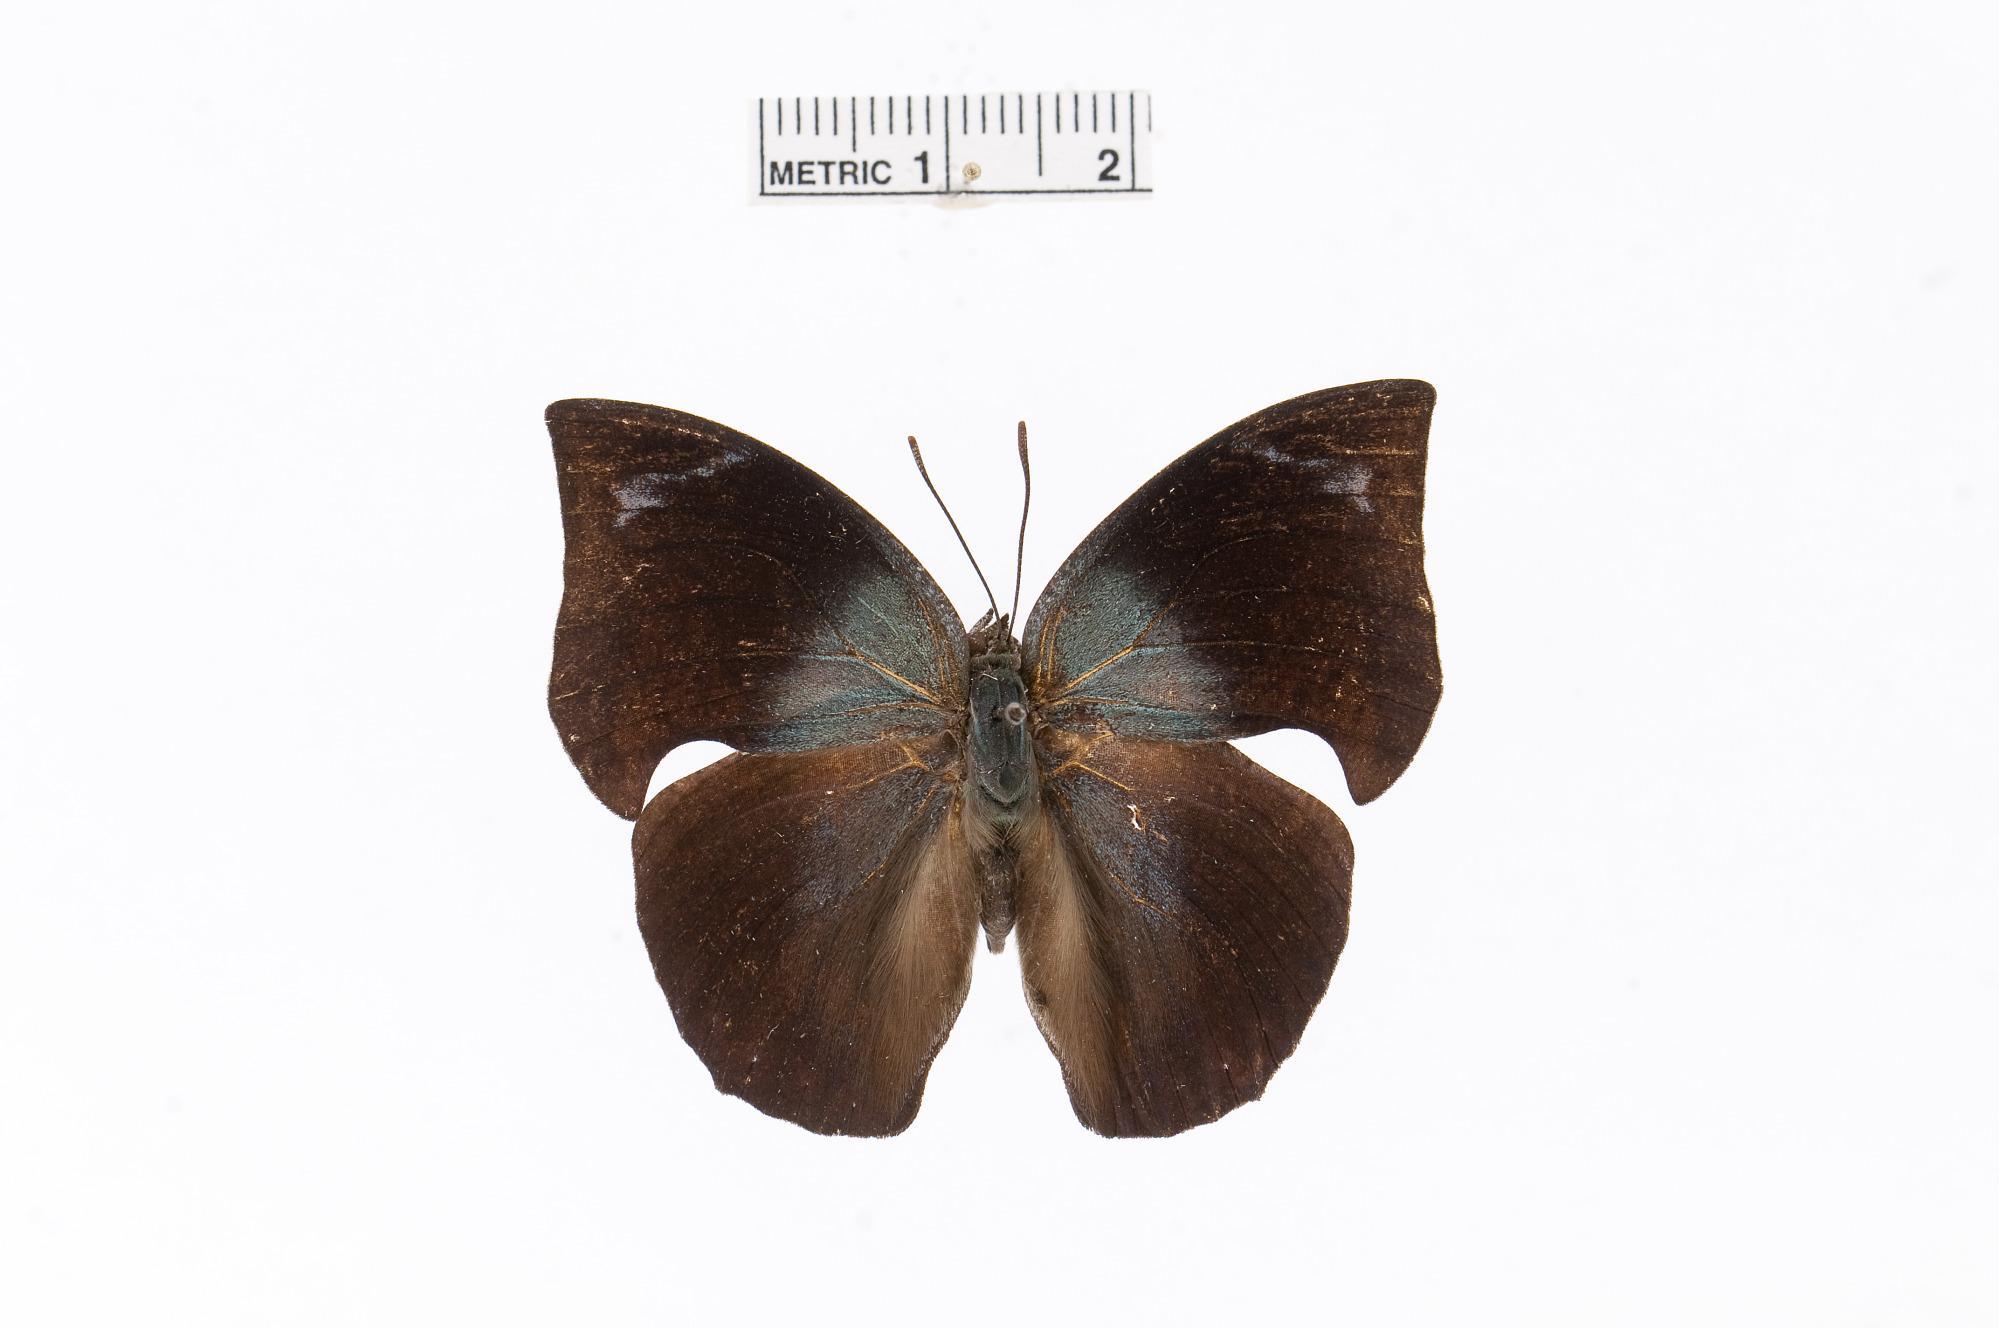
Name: Memphis forreri
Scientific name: Memphis forreri (Godman & Salvin, 1884)
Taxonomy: Animalia, Arthropoda, Insecta, Lepidoptera, Nymphalidae, Charaxinae